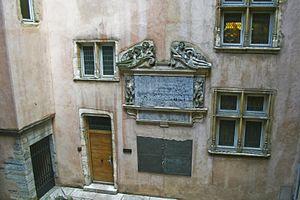
Le musée de l'imprimerie et de la communication graphique est un des musées de Lyon dont les missions principales sont d'enrichir, de conserver, de documenter et de valoriser auprès de divers publics le patrimoine livresque et graphique. Deux bannières signalent l'entrée de l'hôtel de la Couronne, siège du musée de l'Imprimerie, situé au 13 rue de la Poulaillerie.
La Table claudienne est une plaque de bronze portant l'inscription d'un discours prononcé par l'empereur Claude, en 48, devant le Sénat romain. De cette table, on conserve aujourd'hui deux fragments importants, correspondant à la partie inférieure, retrouvés à Lyon, dans le quartier de la Croix-Rousse, en 1528. L'utilisation du pluriel, les Tables claudiennes, est courante mais fausse, car il n'existe qu'une seule Table claudienne, composée de deux fragments d'une seule et même table : en témoigne la traduction publiée par Philippe Fabia en 1929 sous le titre La Table claudienne de Lyon.